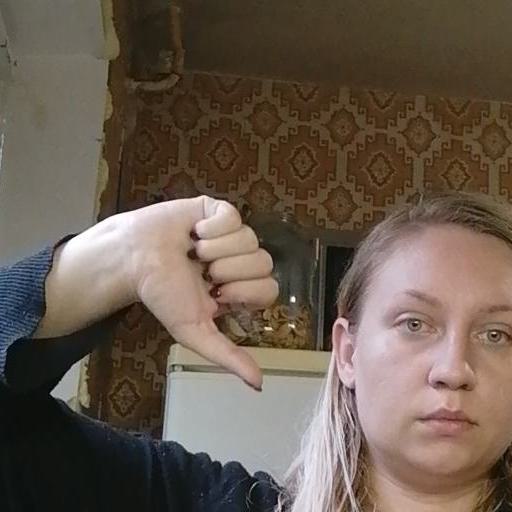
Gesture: dislike